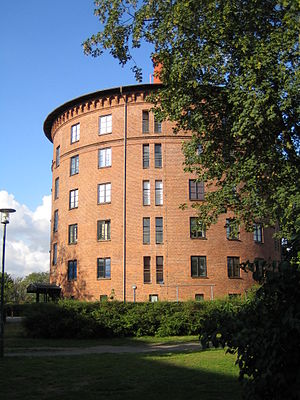
Kirseberg
Den gamle vandtårn
Kirseberg er en bydel i Malmø i Skåne. I Kirseberg bor der cirka 13.800 personer. Byggeriet er varierende med en overvejende del lejlighedsbebyggelse og en mindre del huse.